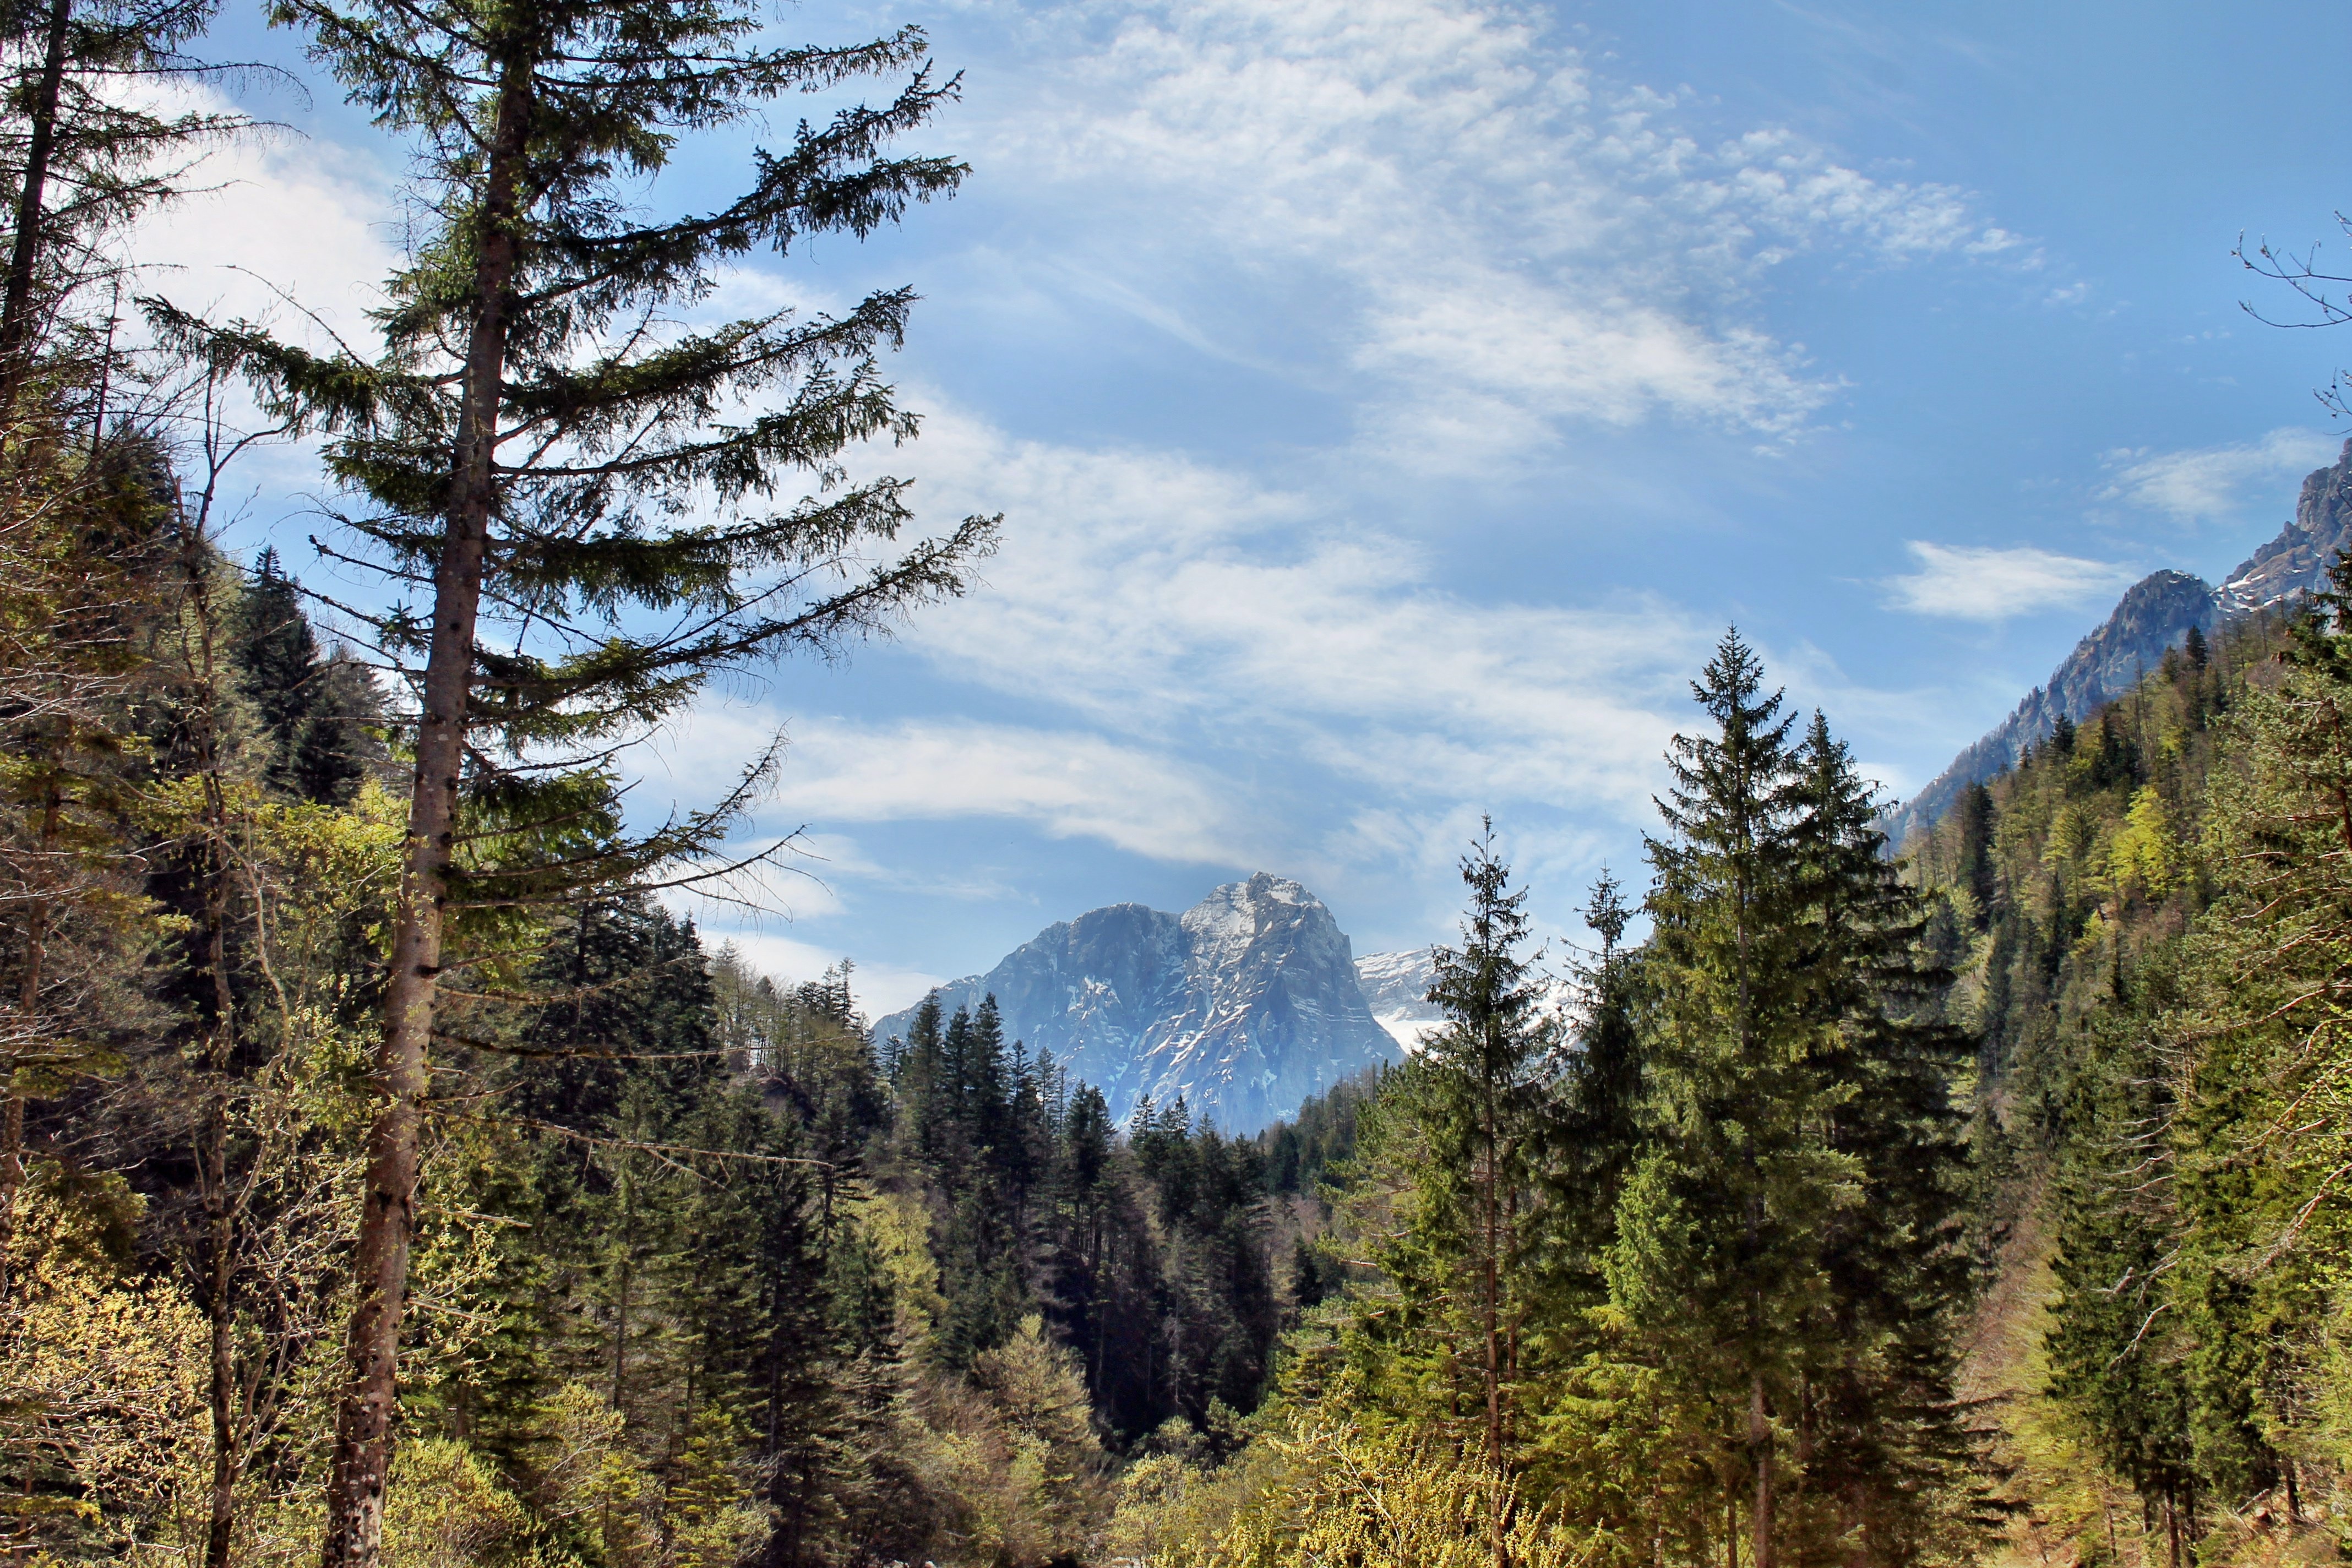
landscape, tree, forest, wilderness, walking, mountain, plant, trail, meadow, lake, adventure, mountain range, autumn, fir, ridge, conifer, spruce, loneliness, plateau, woodland, habitat, larch, ecosystem, slovenia, mountain pass, biome, woody plant, mountainous landforms, temperate broadleaf and mixed forest, temperate coniferous forest, land plant